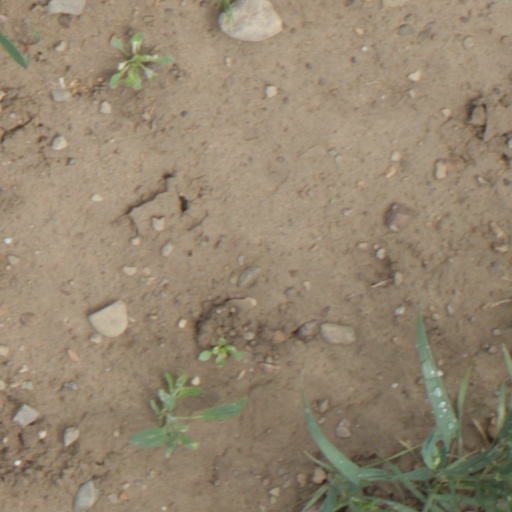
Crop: wheat